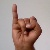
The image shows a hand gesture representing the letter 'I' in Indian Sign Language.